List of parks in Haikou

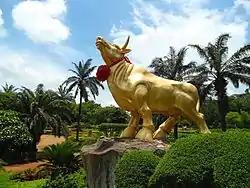
Golden Bull Mountain Ridge Park

Golden Bull Mountain Ridge Park contains a large number of tree species and a bamboo forest. The park was built on a hill. At the top, there is a zoo and dove aviary.